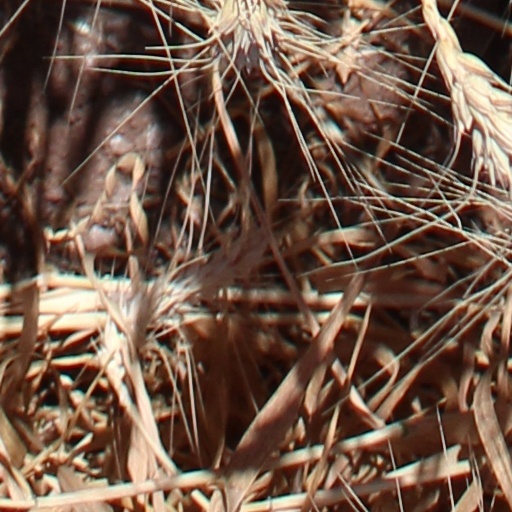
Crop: wheat